Race and ethnicity in censuses

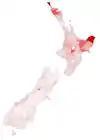
Maoris as a percentage of the total population of New Zealand in 2006

Romania enumerated people by ethnicity in 1859–1860, 1887, 1899, and in every census since 1930, with the exception of the 1948 census, which enumerated people only by mother tongue. The World Jewish Congress also carried out a census of Romania's Jewish population in 1947.